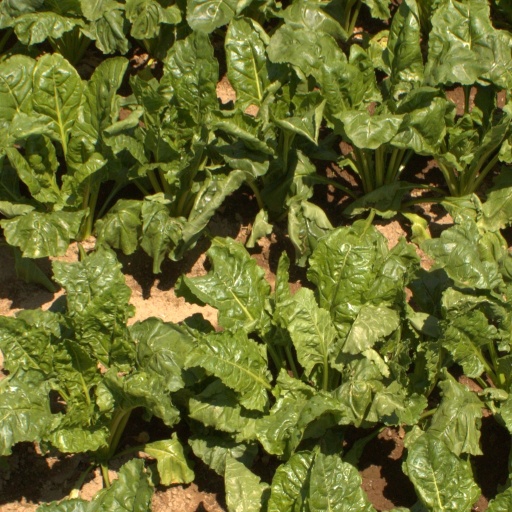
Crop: sugar beet